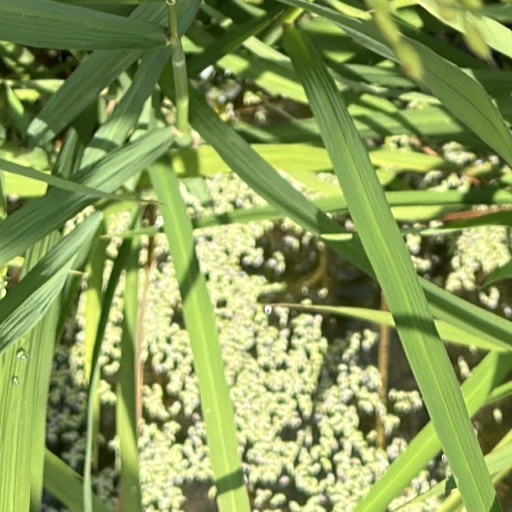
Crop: rice